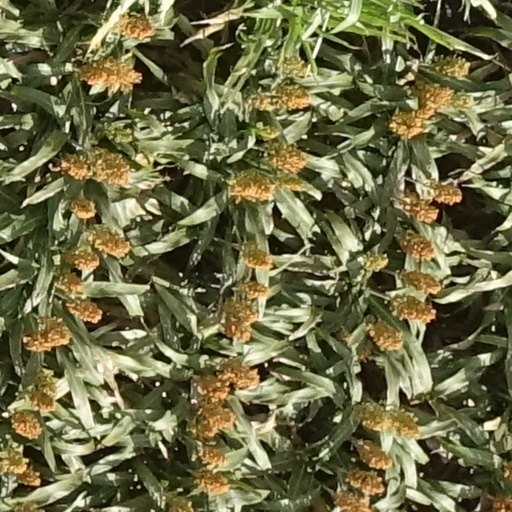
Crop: sorghum